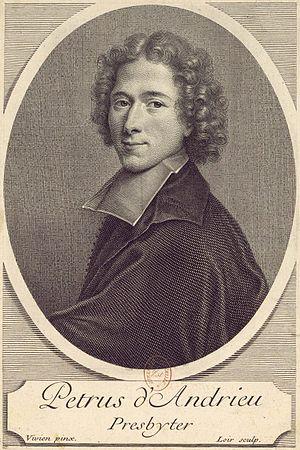
Pierre Dandrieu, baptisé à Angers le 21 mars 1664, et décédé le 20 octobre 1733, à Paris, est un prêtre, compositeur et organiste français.
27 janvier : Orlando, opéra de Georg Friedrich Haendel est créé au King's Theatre à Londres.